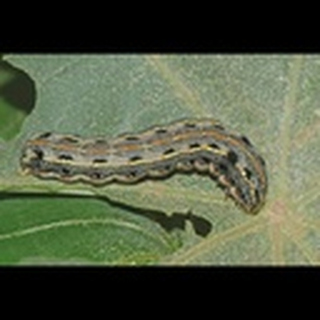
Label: cotton_army_worm